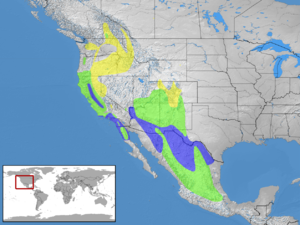
Sialis est un genre de passereau de la famille des Turdidae uniquement représenté en Amérique du Nord et en Amérique centrale. Ses trois espèces sont nommées merlebleu.
Cette liste des oiseaux au Canada provient de Bird Checklists of the World en date du mois de juillet 2018.